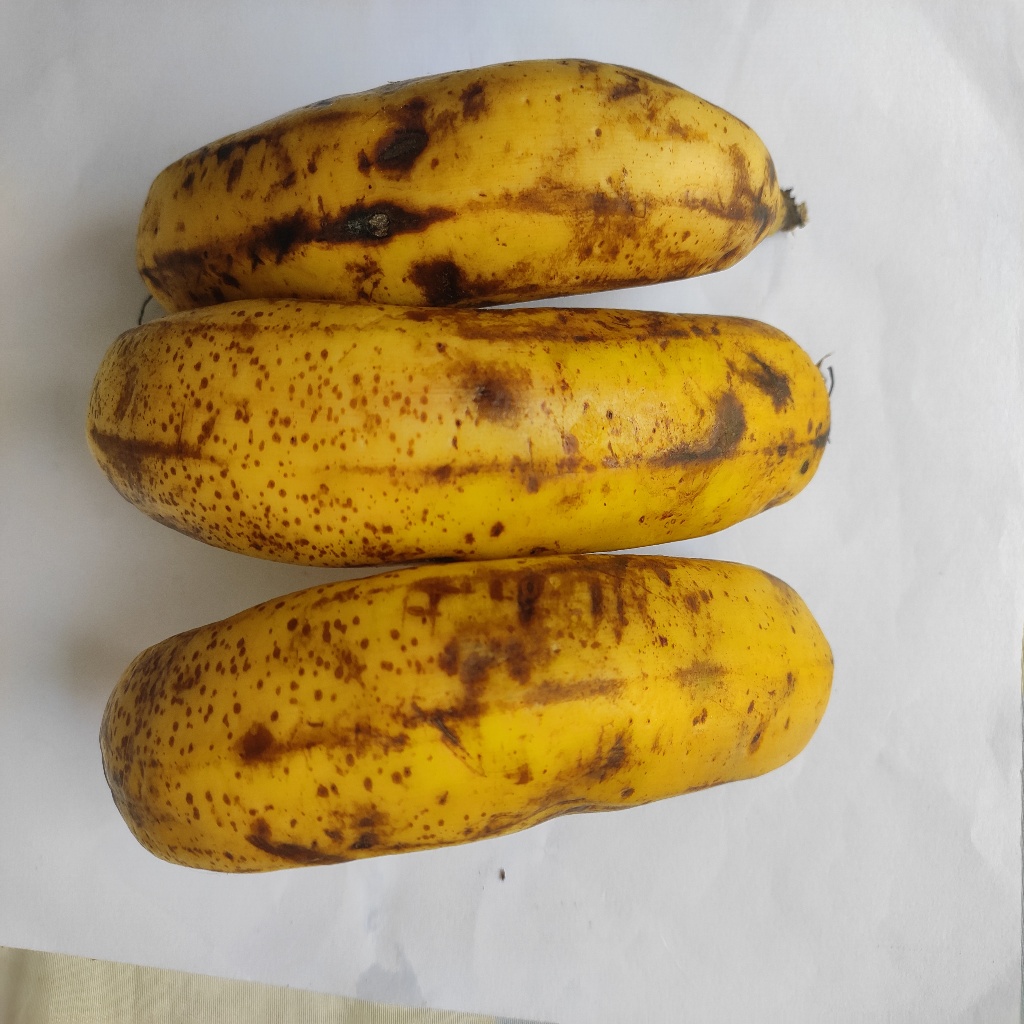
Crop: banana
Quality class: Class_B